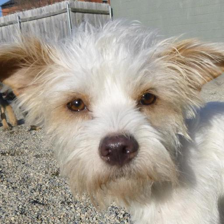
Label: animals